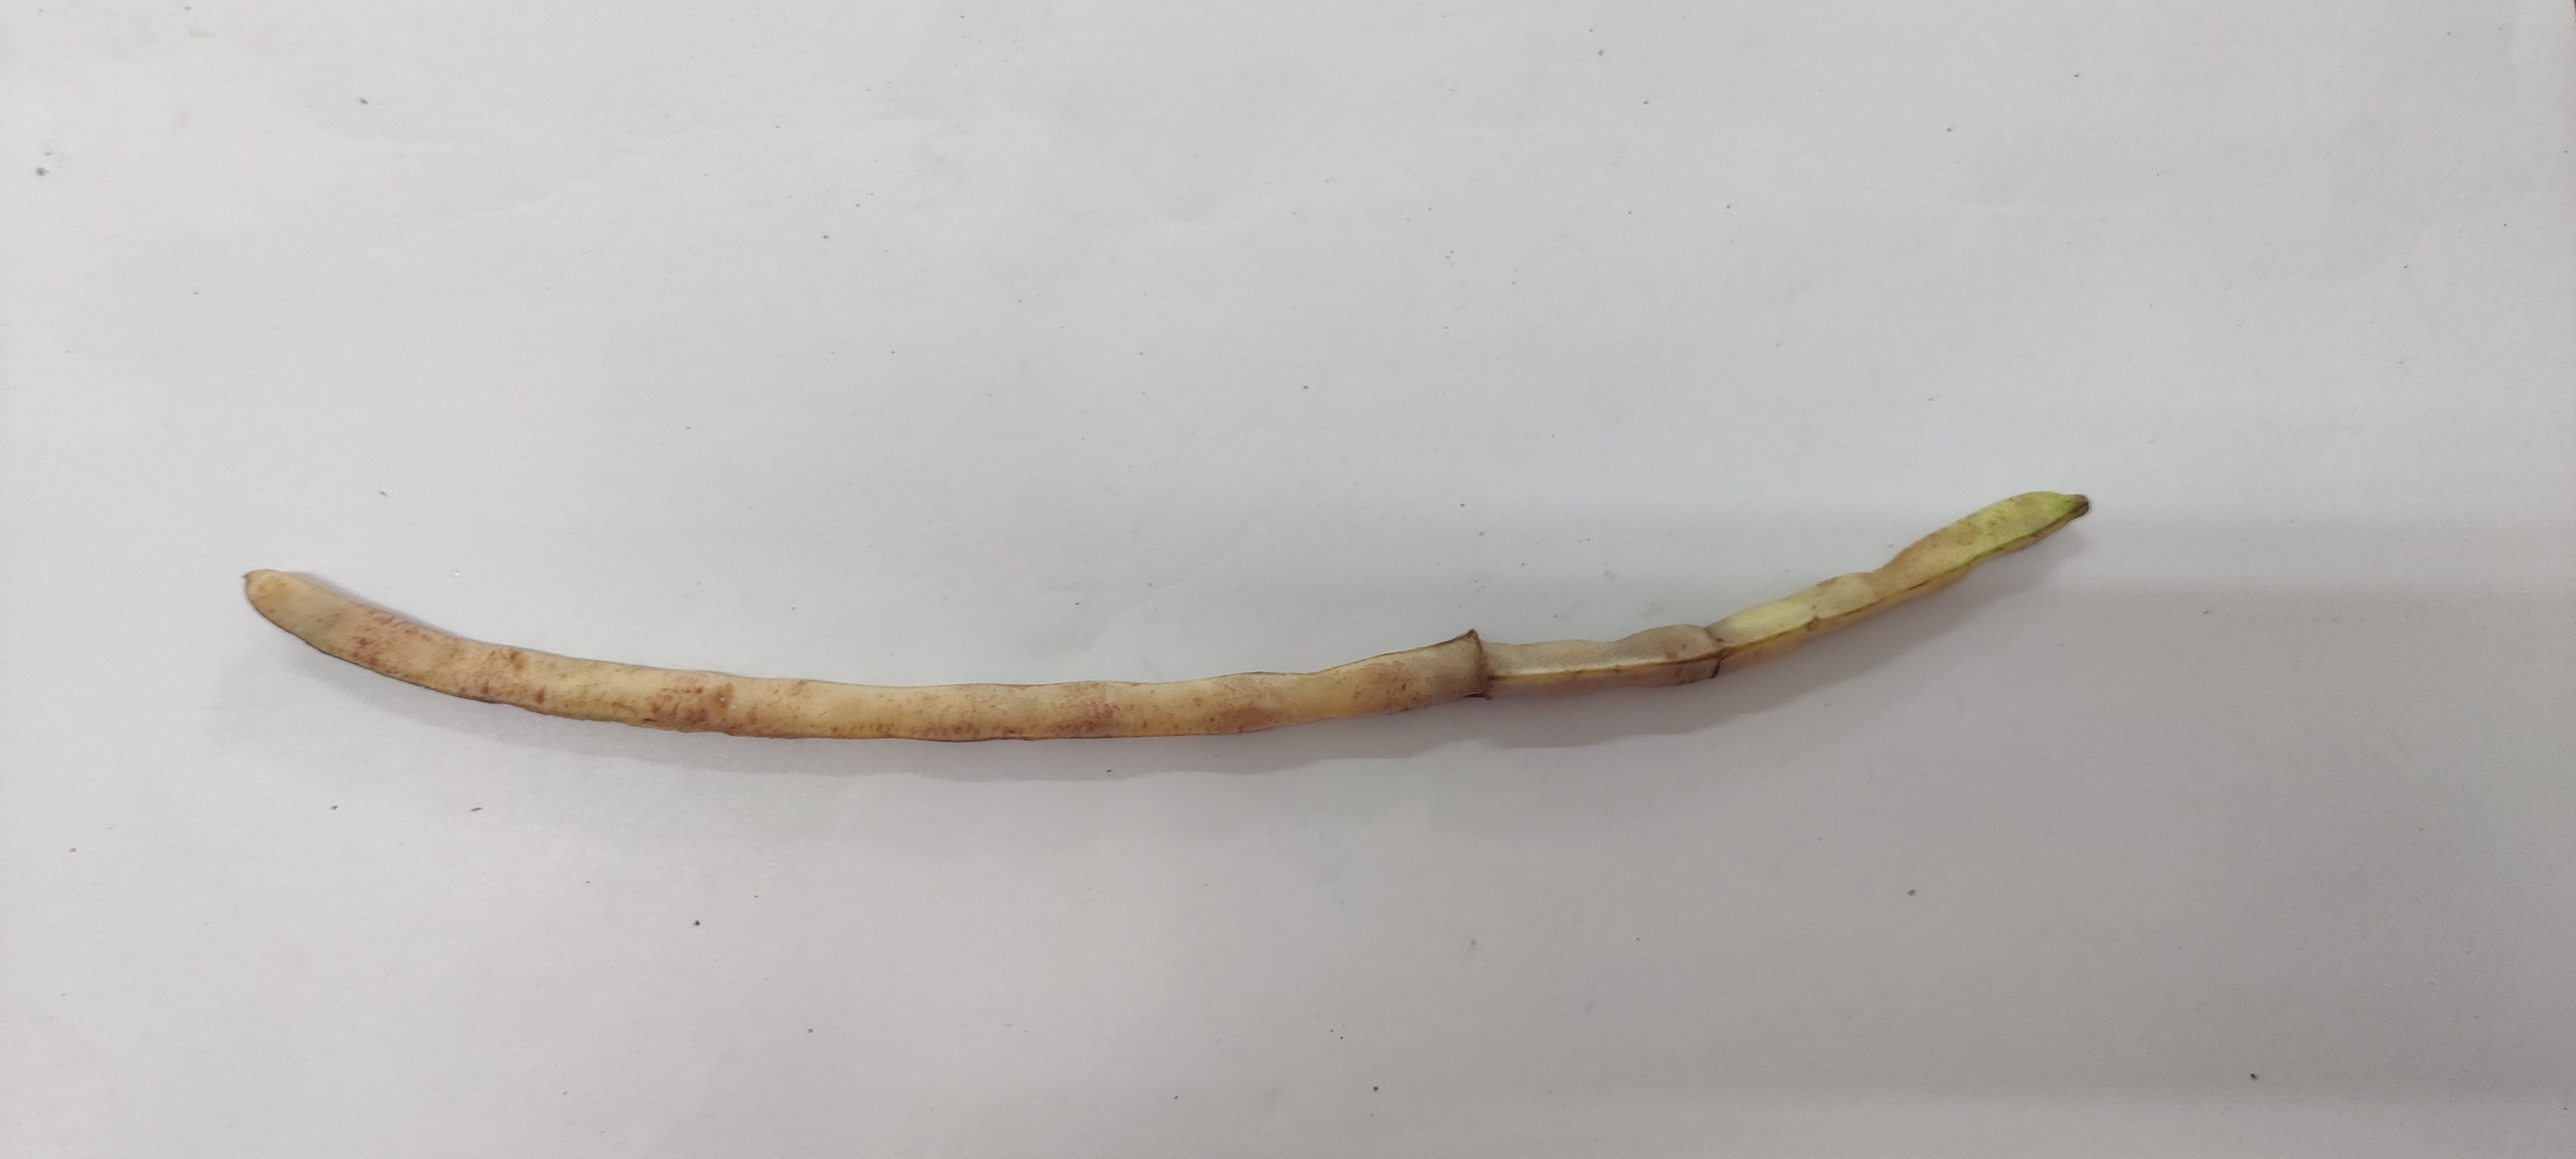
Crop: Cowpea
Condition: Severely Damaged